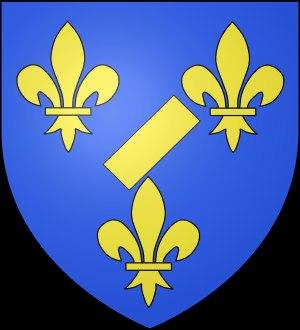
Cet article présente la liste chronologique des comtes d'Angoulême, lorsque le comté était un fief qui eut sa propre maison, puis qui appartint à la maison de Valois et Maison de Bourbon.